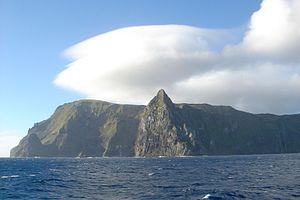
Îles de Gough et Inaccessible (Royaume-Uni de Grande-Bretagne et d'Irlande du Nord) Español: Islas Gough e Inaccesible 日本語: ゴフ島及びインアクセシブル島 中文: 戈夫岛和伊纳克塞瑟布尔岛